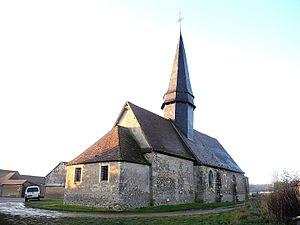
L'église du Cormier (Eure)
Le Cormier est une commune française située dans le département de l'Eure en région Normandie.